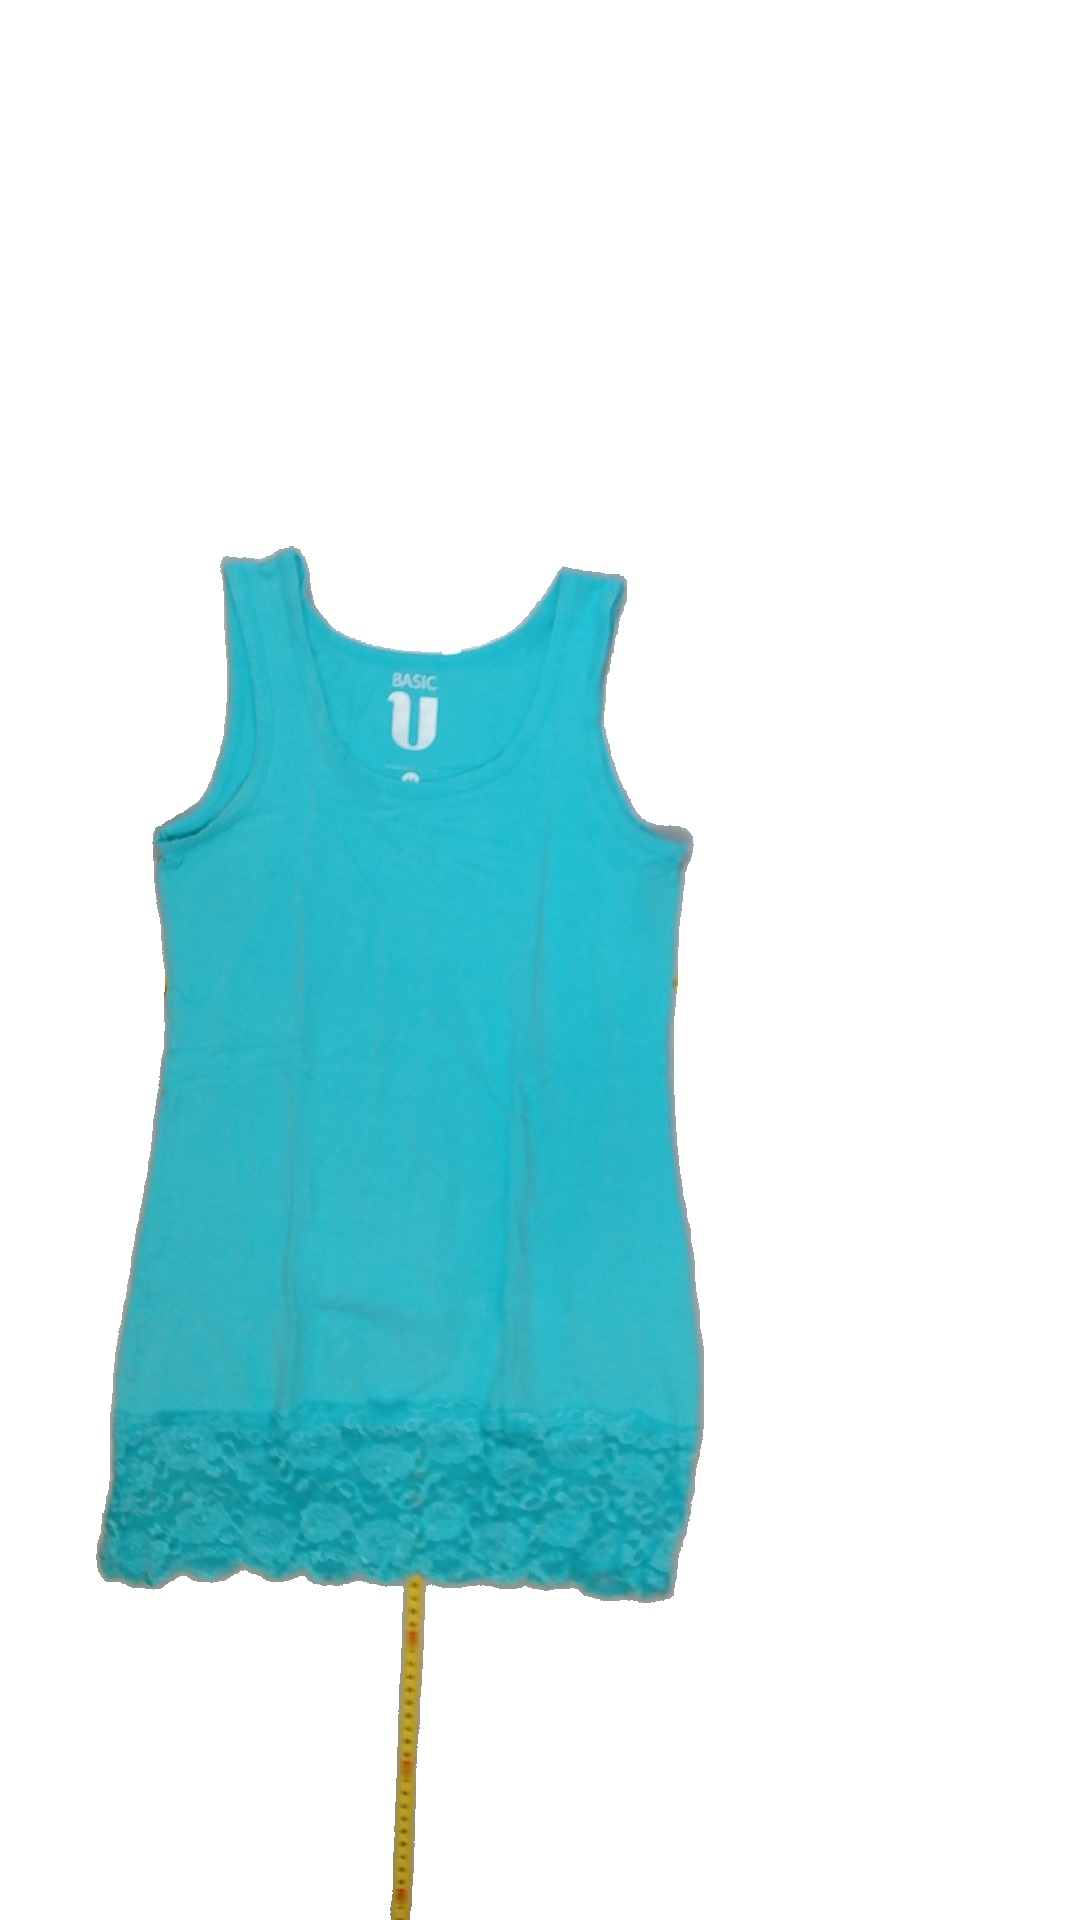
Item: Tank Top (Ladies)
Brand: Not Applicable
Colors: Blue
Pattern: Lace
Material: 100%cotton
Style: No trend
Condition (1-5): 4
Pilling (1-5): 5
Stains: No
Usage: Reuse
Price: <50